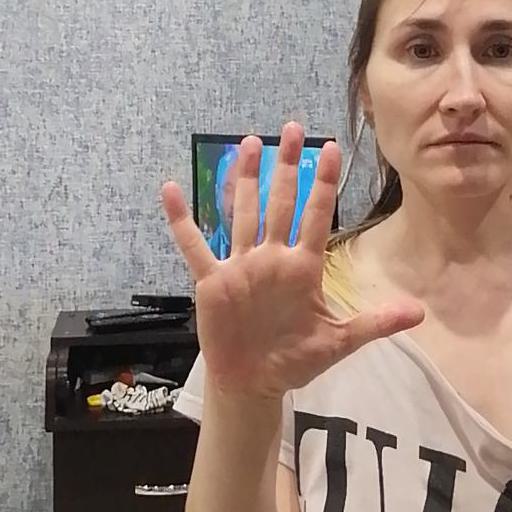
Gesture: palm